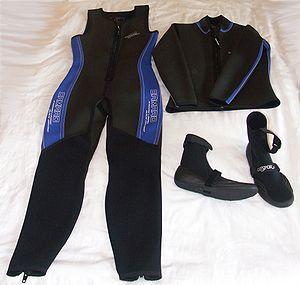
Un élastomère est un polymère présentant des propriétés « élastiques », obtenues après réticulation. Il supporte de très grandes déformations avant rupture. Le terme de caoutchouc est un synonyme usuel d'élastomère.